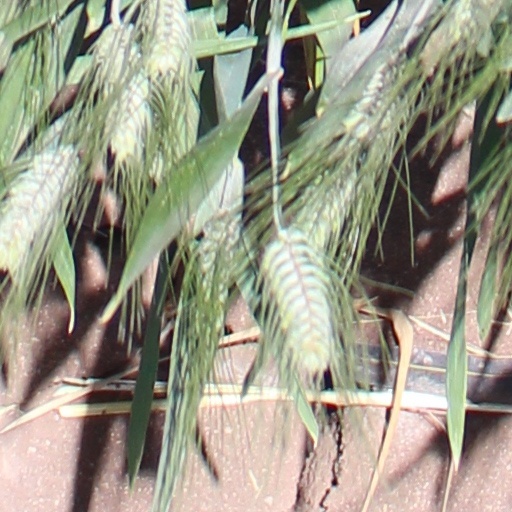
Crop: wheat